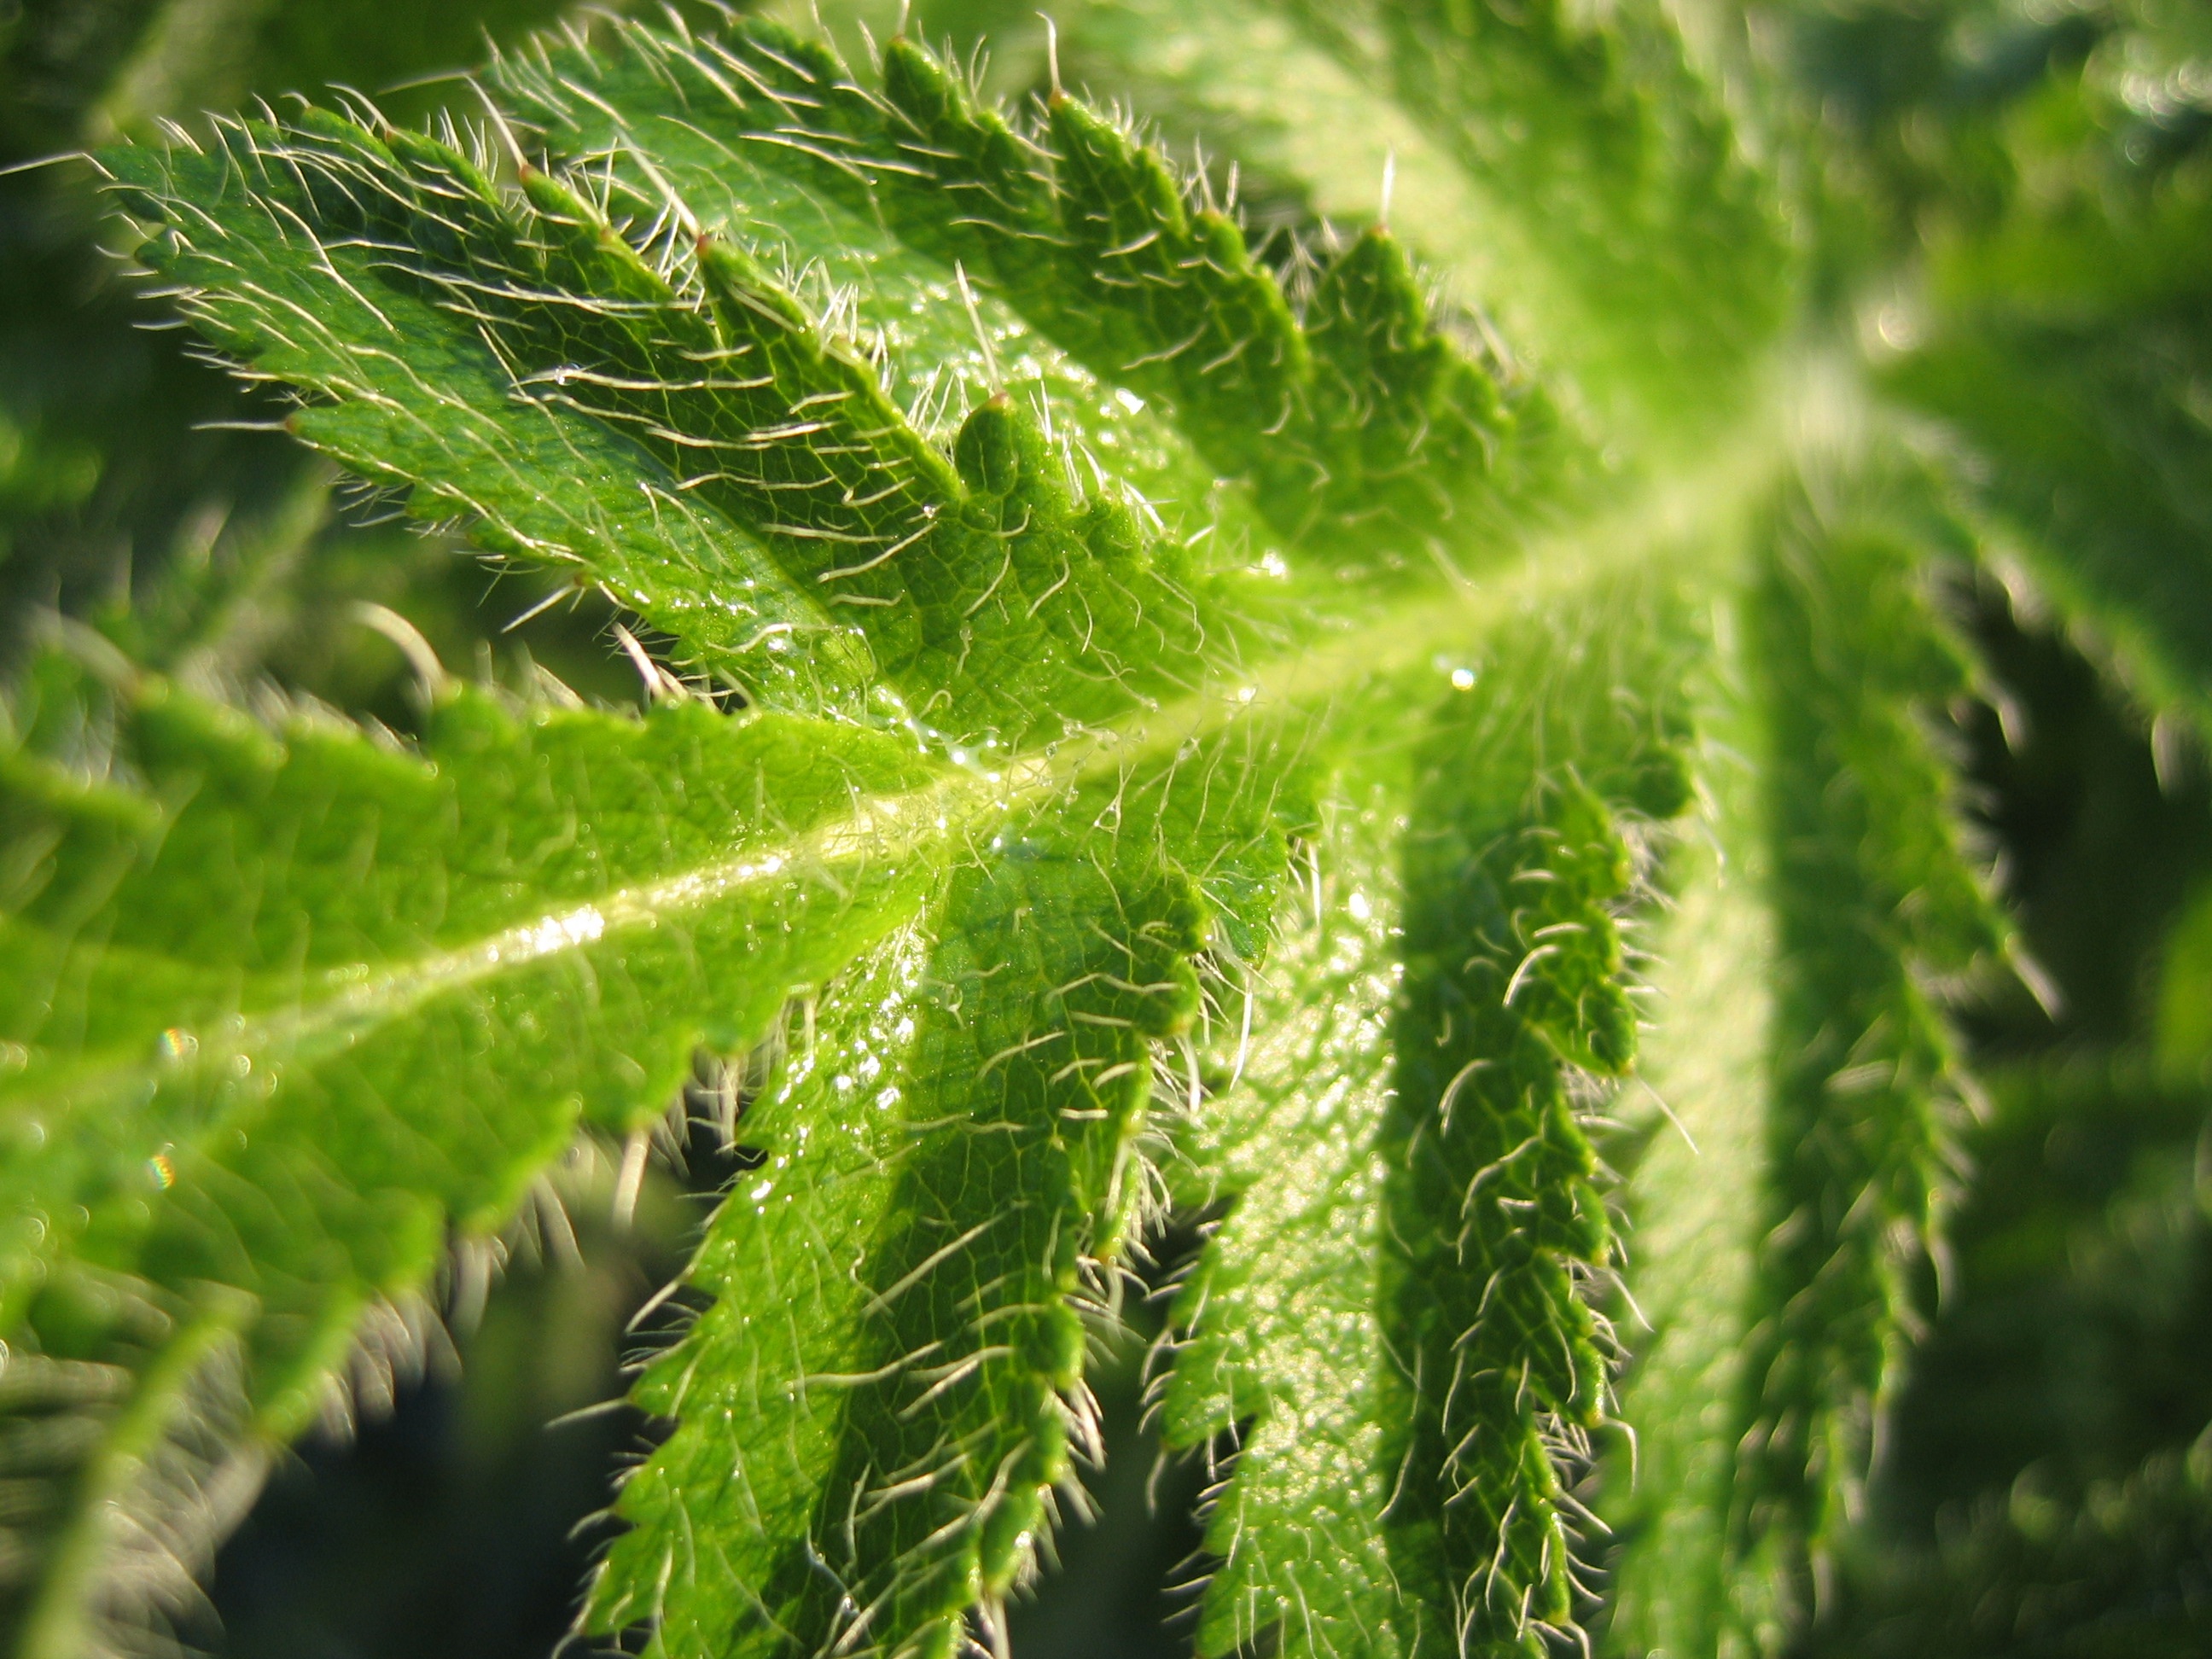
tree, grass, branch, plant, lawn, leaf, flower, green, macro, botany, flora, fern, macro photography, grass family, plant stem, land plant, ferns and horsetails